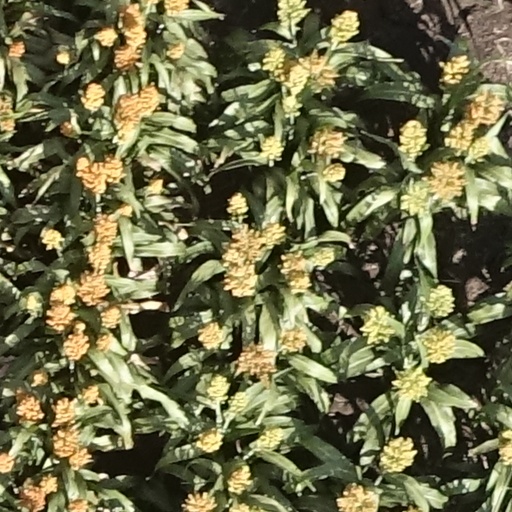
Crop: sorghum